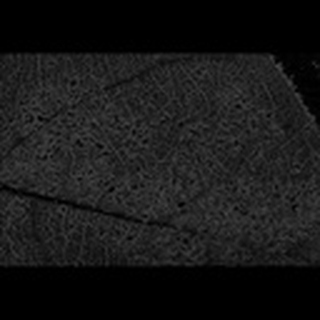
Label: cotton_aphids